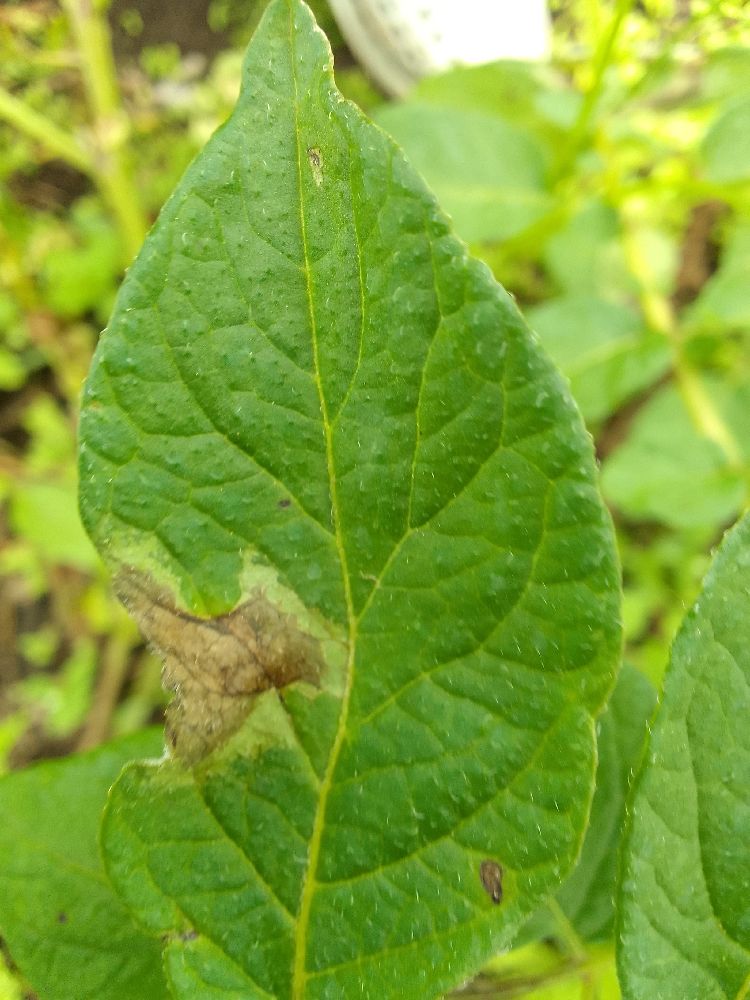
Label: Late blight